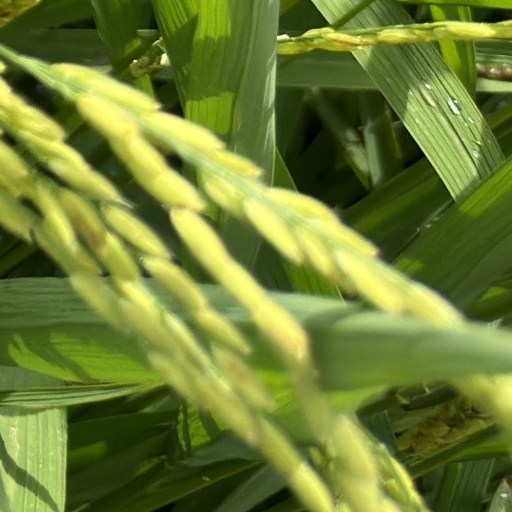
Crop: rice